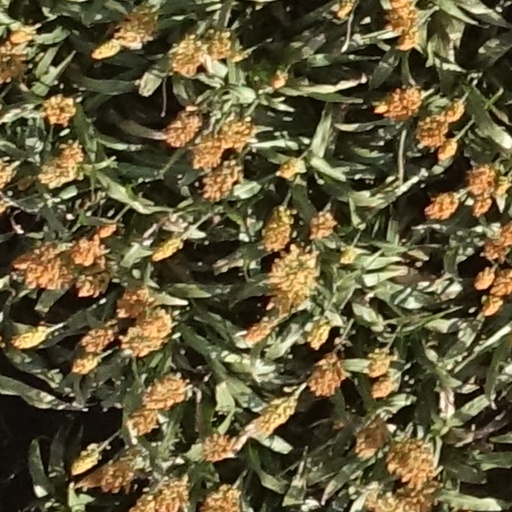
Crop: sorghum